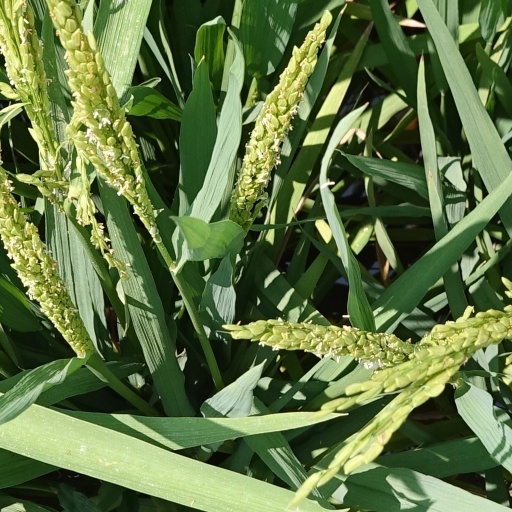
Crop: rice